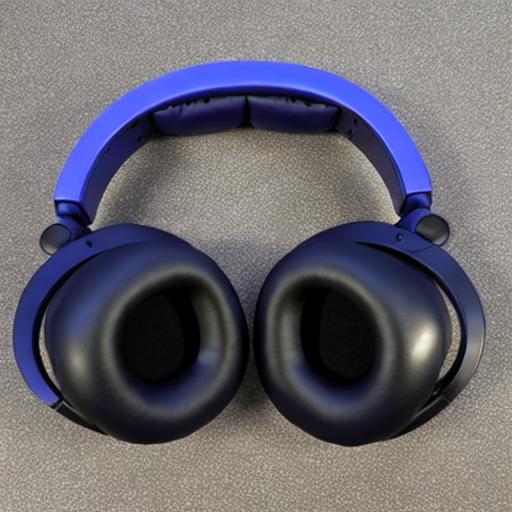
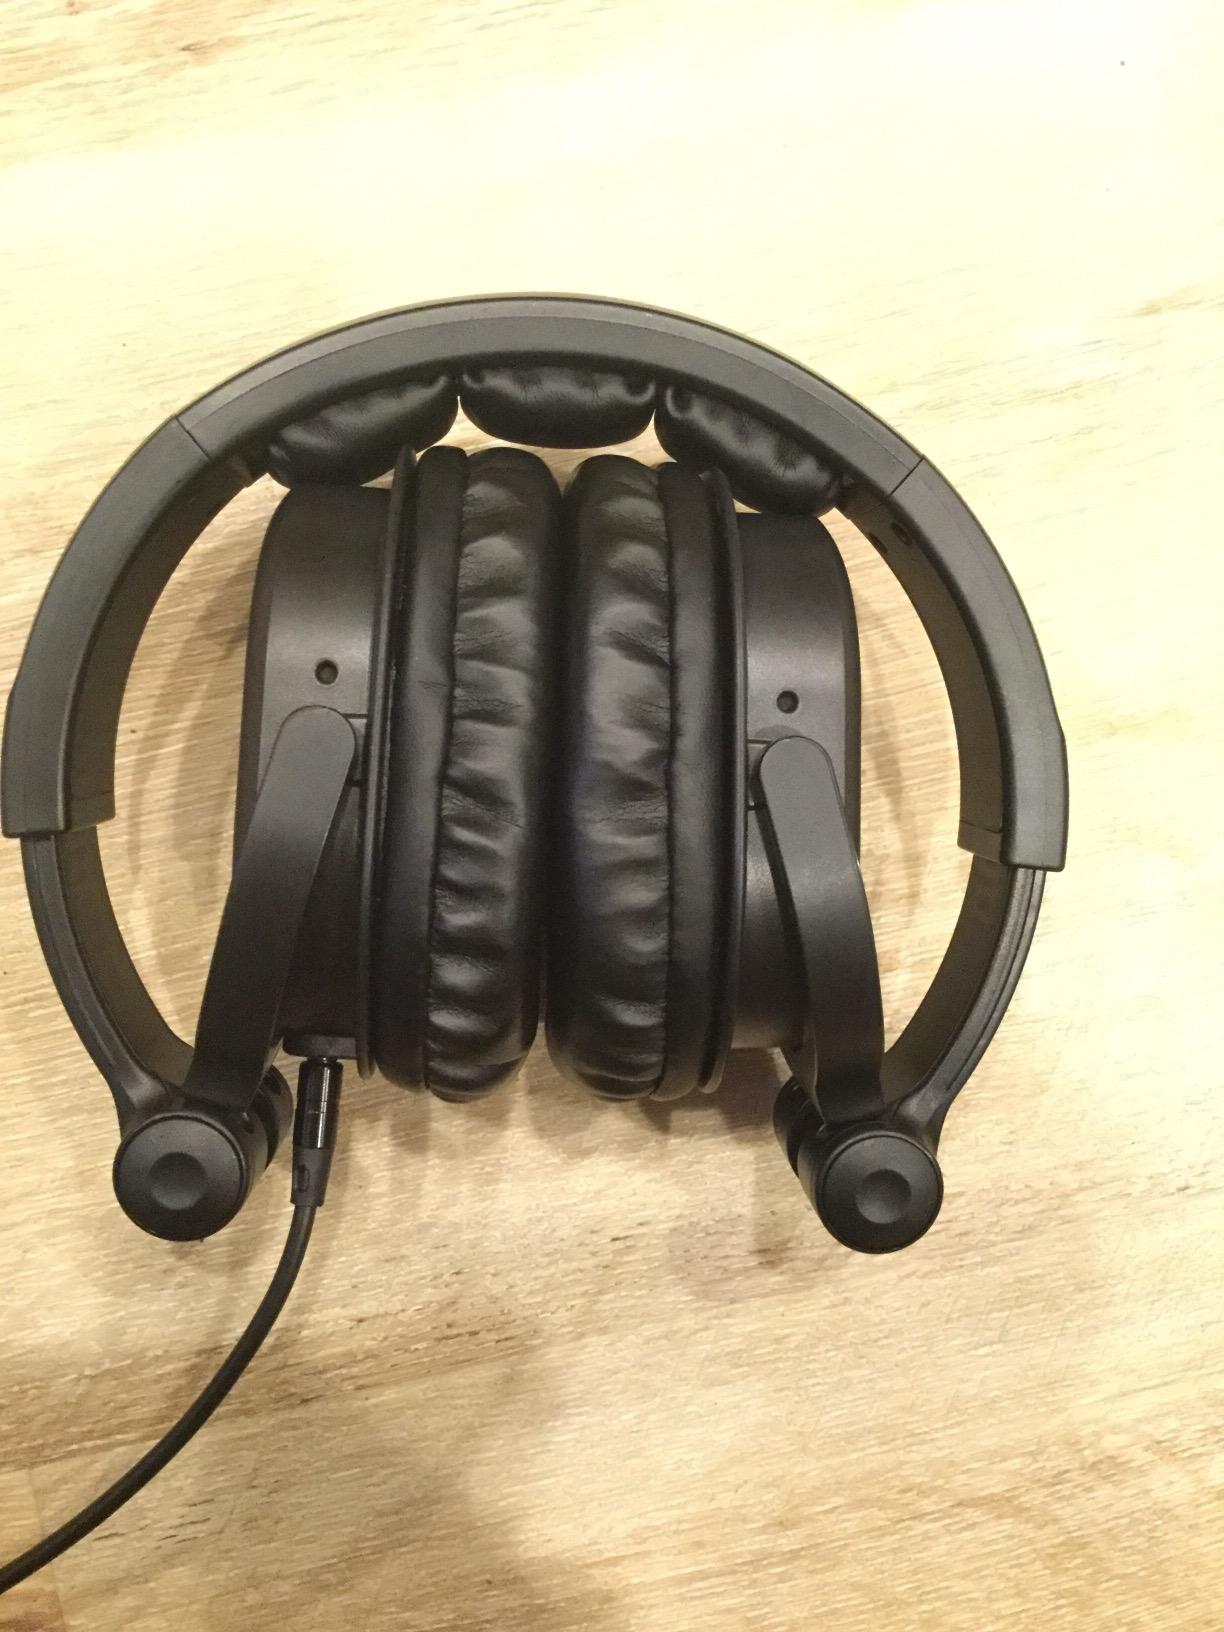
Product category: headphones
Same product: no